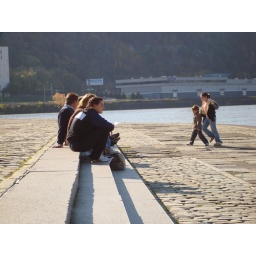
Some people sitting next to the river in Pittsburgh - Colors